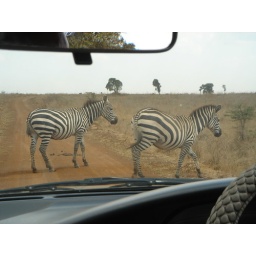
You cam't be in a hurry when Zebras cross the road